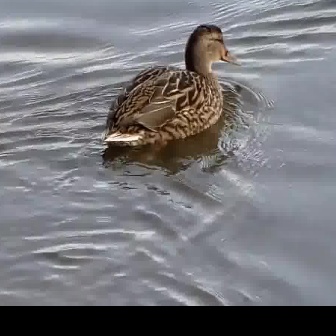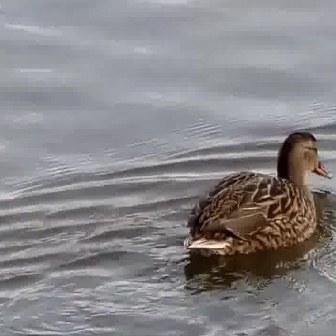
  Please identify the target specified by the bounding box [99,23,242,166] in the first image and locate it in the second image. Return the coordinates in [x_min,y_min,x_max,y_max] format.
Answer: [182,130,331,279]